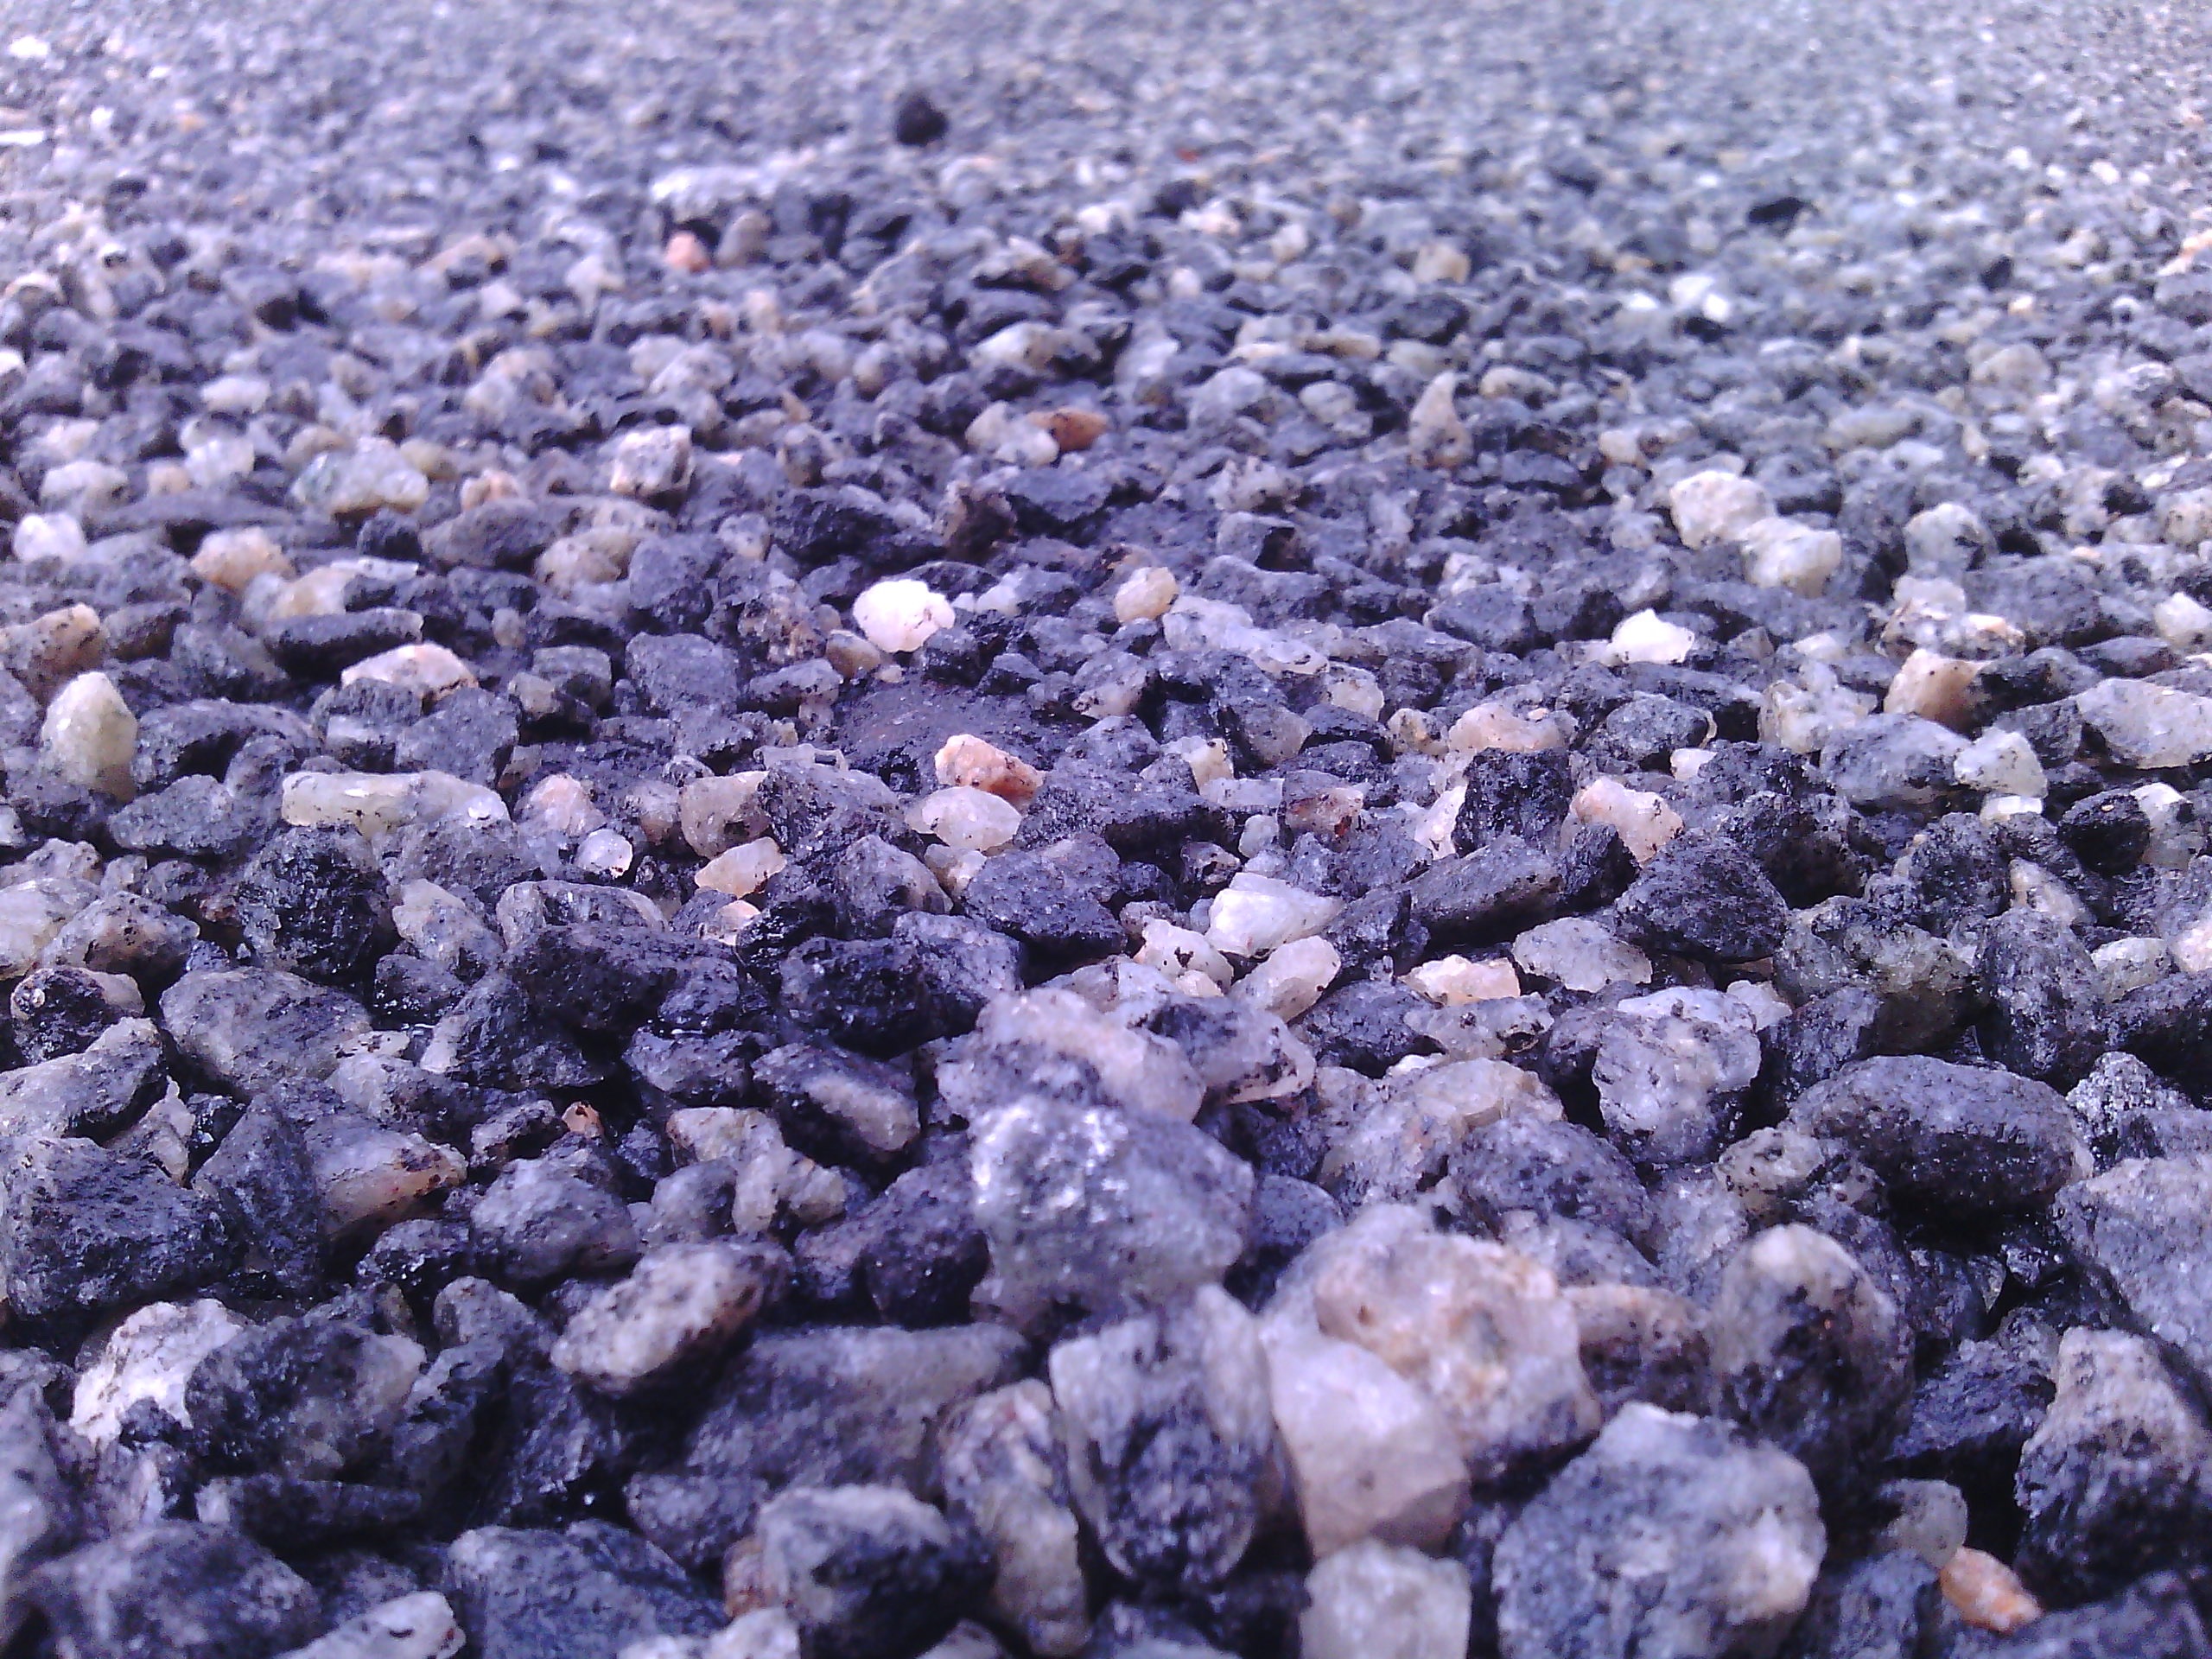
sea, sand, rock, winter, flower, frost, stone, asphalt, ice, pebble, soil, material, rubble, geology, gravel, pebbles, crushed, tide pool